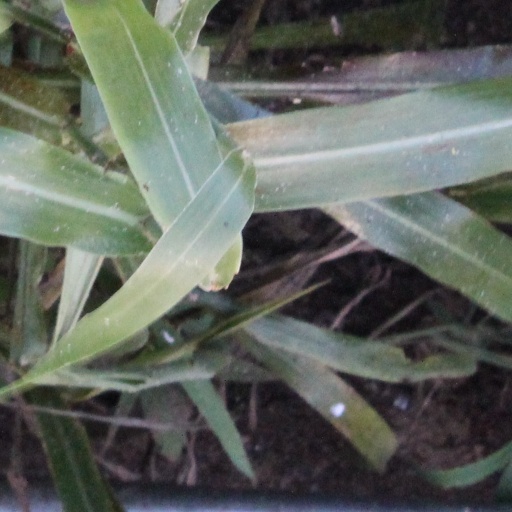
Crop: sorghum